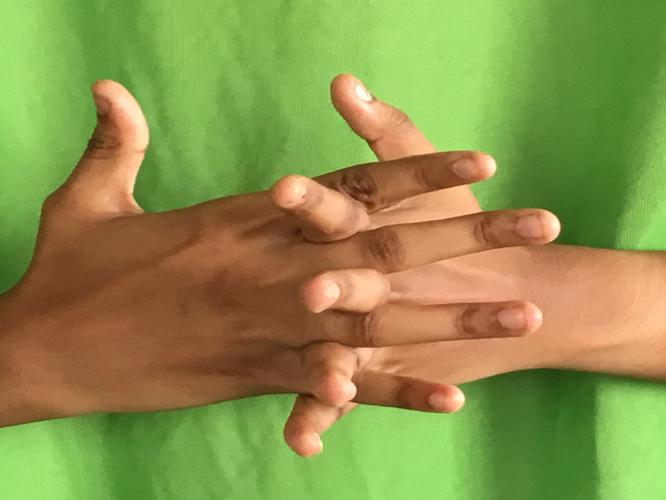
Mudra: Karkatta
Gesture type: double_hand